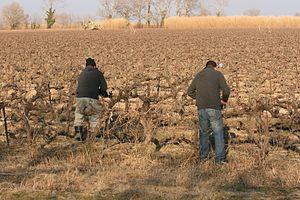
Taille manuelle des vignes en février
L’agriculture en Camargue est depuis des siècles l'élément primordial de l'aménagement du delta du Rhône. Elle est parvenue à se développer en dépit de l'omniprésence de l'eau salée. D'abord cantonnée sur les rives du Rhône, terres alluviales de plus faible salinité, elle a gagné des terres sur le centre du delta grâce à l’endiguement du Rhône, à la fin du XIXᵉ siècle, qui a permis l’apport d’eau douce, puis au plan Marshall, qui a financé d’importantes infrastructures hydrauliques. Son influence est déterminante sur l'environnement et elle reste l'un des atouts majeurs de son évolution.